List of biblical figures identified in extra-biblical sources

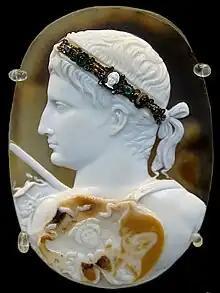
The Blacas Cameo (20–50 AD) depicting Roman emperor Augustus

By far the most important and most detailed sources for first-century Jewish history are the works of Jewish historian Flavius Josephus (37 – c. 100 AD). These books mention many of the same prominent political figures as the New Testament books and are crucial for understanding the historical background of the emergence of Christianity. Josephus also mentions Jesus and the execution of John the Baptist although he was not a contemporary of either. Apart from Josephus, information about some New Testament figures comes from Roman historians such as Tacitus and Suetonius and from ancient coins and inscriptions.